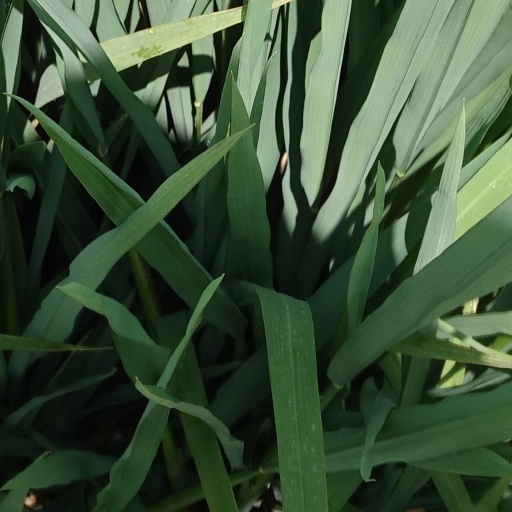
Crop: rice